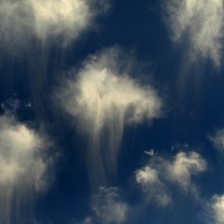
Cloud type: Altocumulus